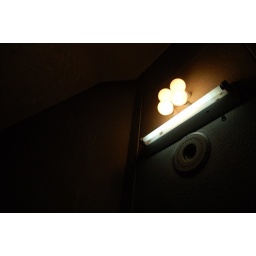
is a mixed-use residential and office tower designed by architect Kisho Kurokawa and located in Shimbashi, Tokyo, Japan.